W. J. Cash

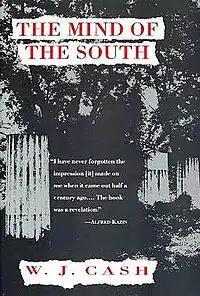
The cover of Cash's "The Mind of the South"

Cash's seminal article, "The Mind of the South", was published in "The American Mercury" in October 1929. The aggressive style of the article was heavily influenced by that of Mencken, as Cash had yet to develop his own distinctive voice, but on the basis of the article, and Mencken's enthusiasm for Cash, Blanche Knopf, the wife and partner of the magazine's publisher, Alfred A. Knopf of New York, invited Cash to submit a plan or manuscript for a book-length expansion of the article. In April 1930, with the help of University of North Carolina sociologist Howard W. Odum, Cash submitted a sketch of the proposed book, on the basis of which the Knopfs offered Cash a contract. Over the next 10 years, as Cash worked on the book, the Knopfs – who were known for their sharp instincts about up-and-coming writers – provided both encouragement and small monetary advances to keep him going.